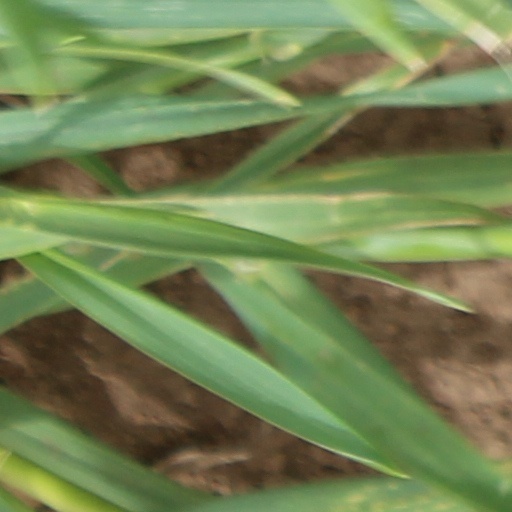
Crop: wheat